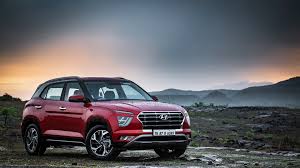
Label: noambulance